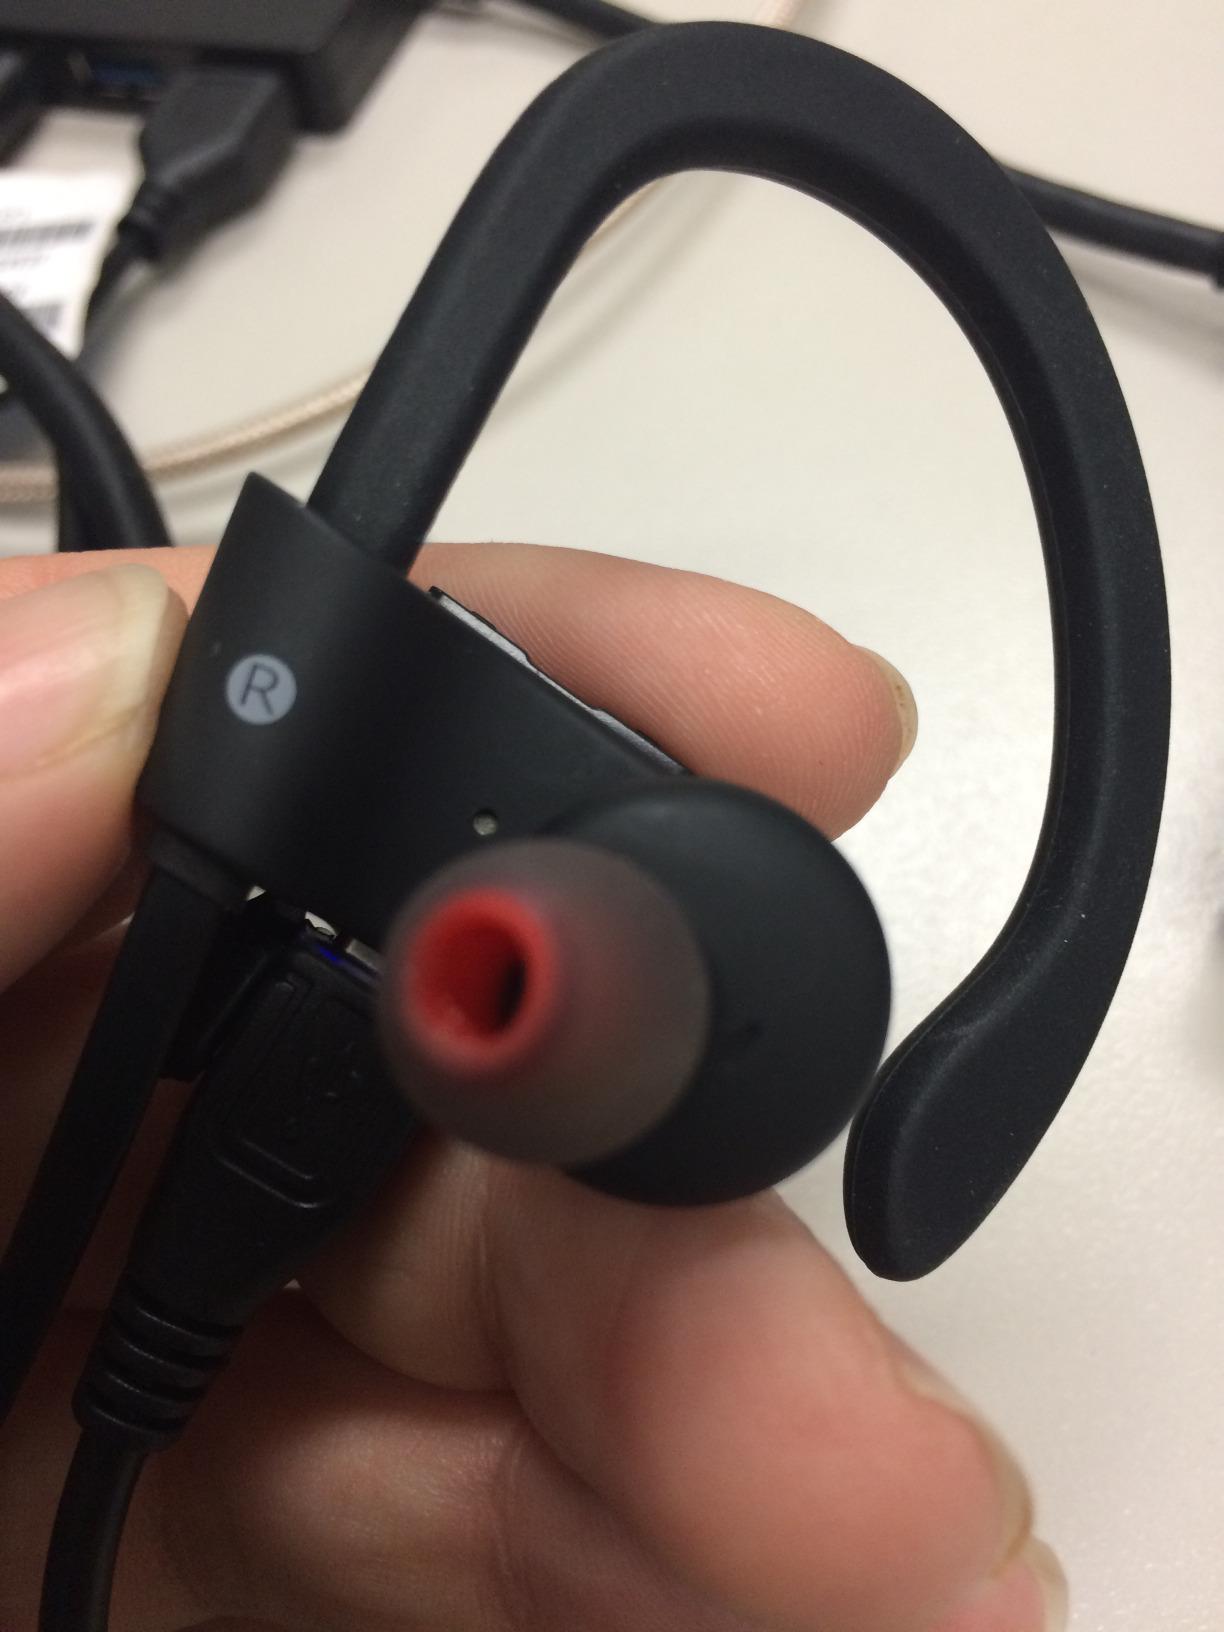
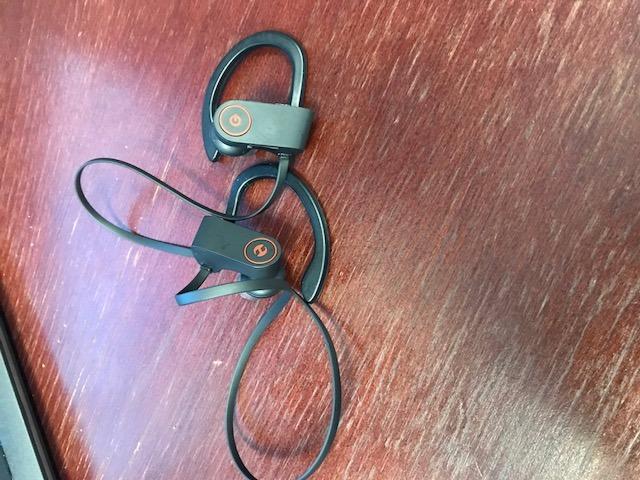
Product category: headphones
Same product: yes